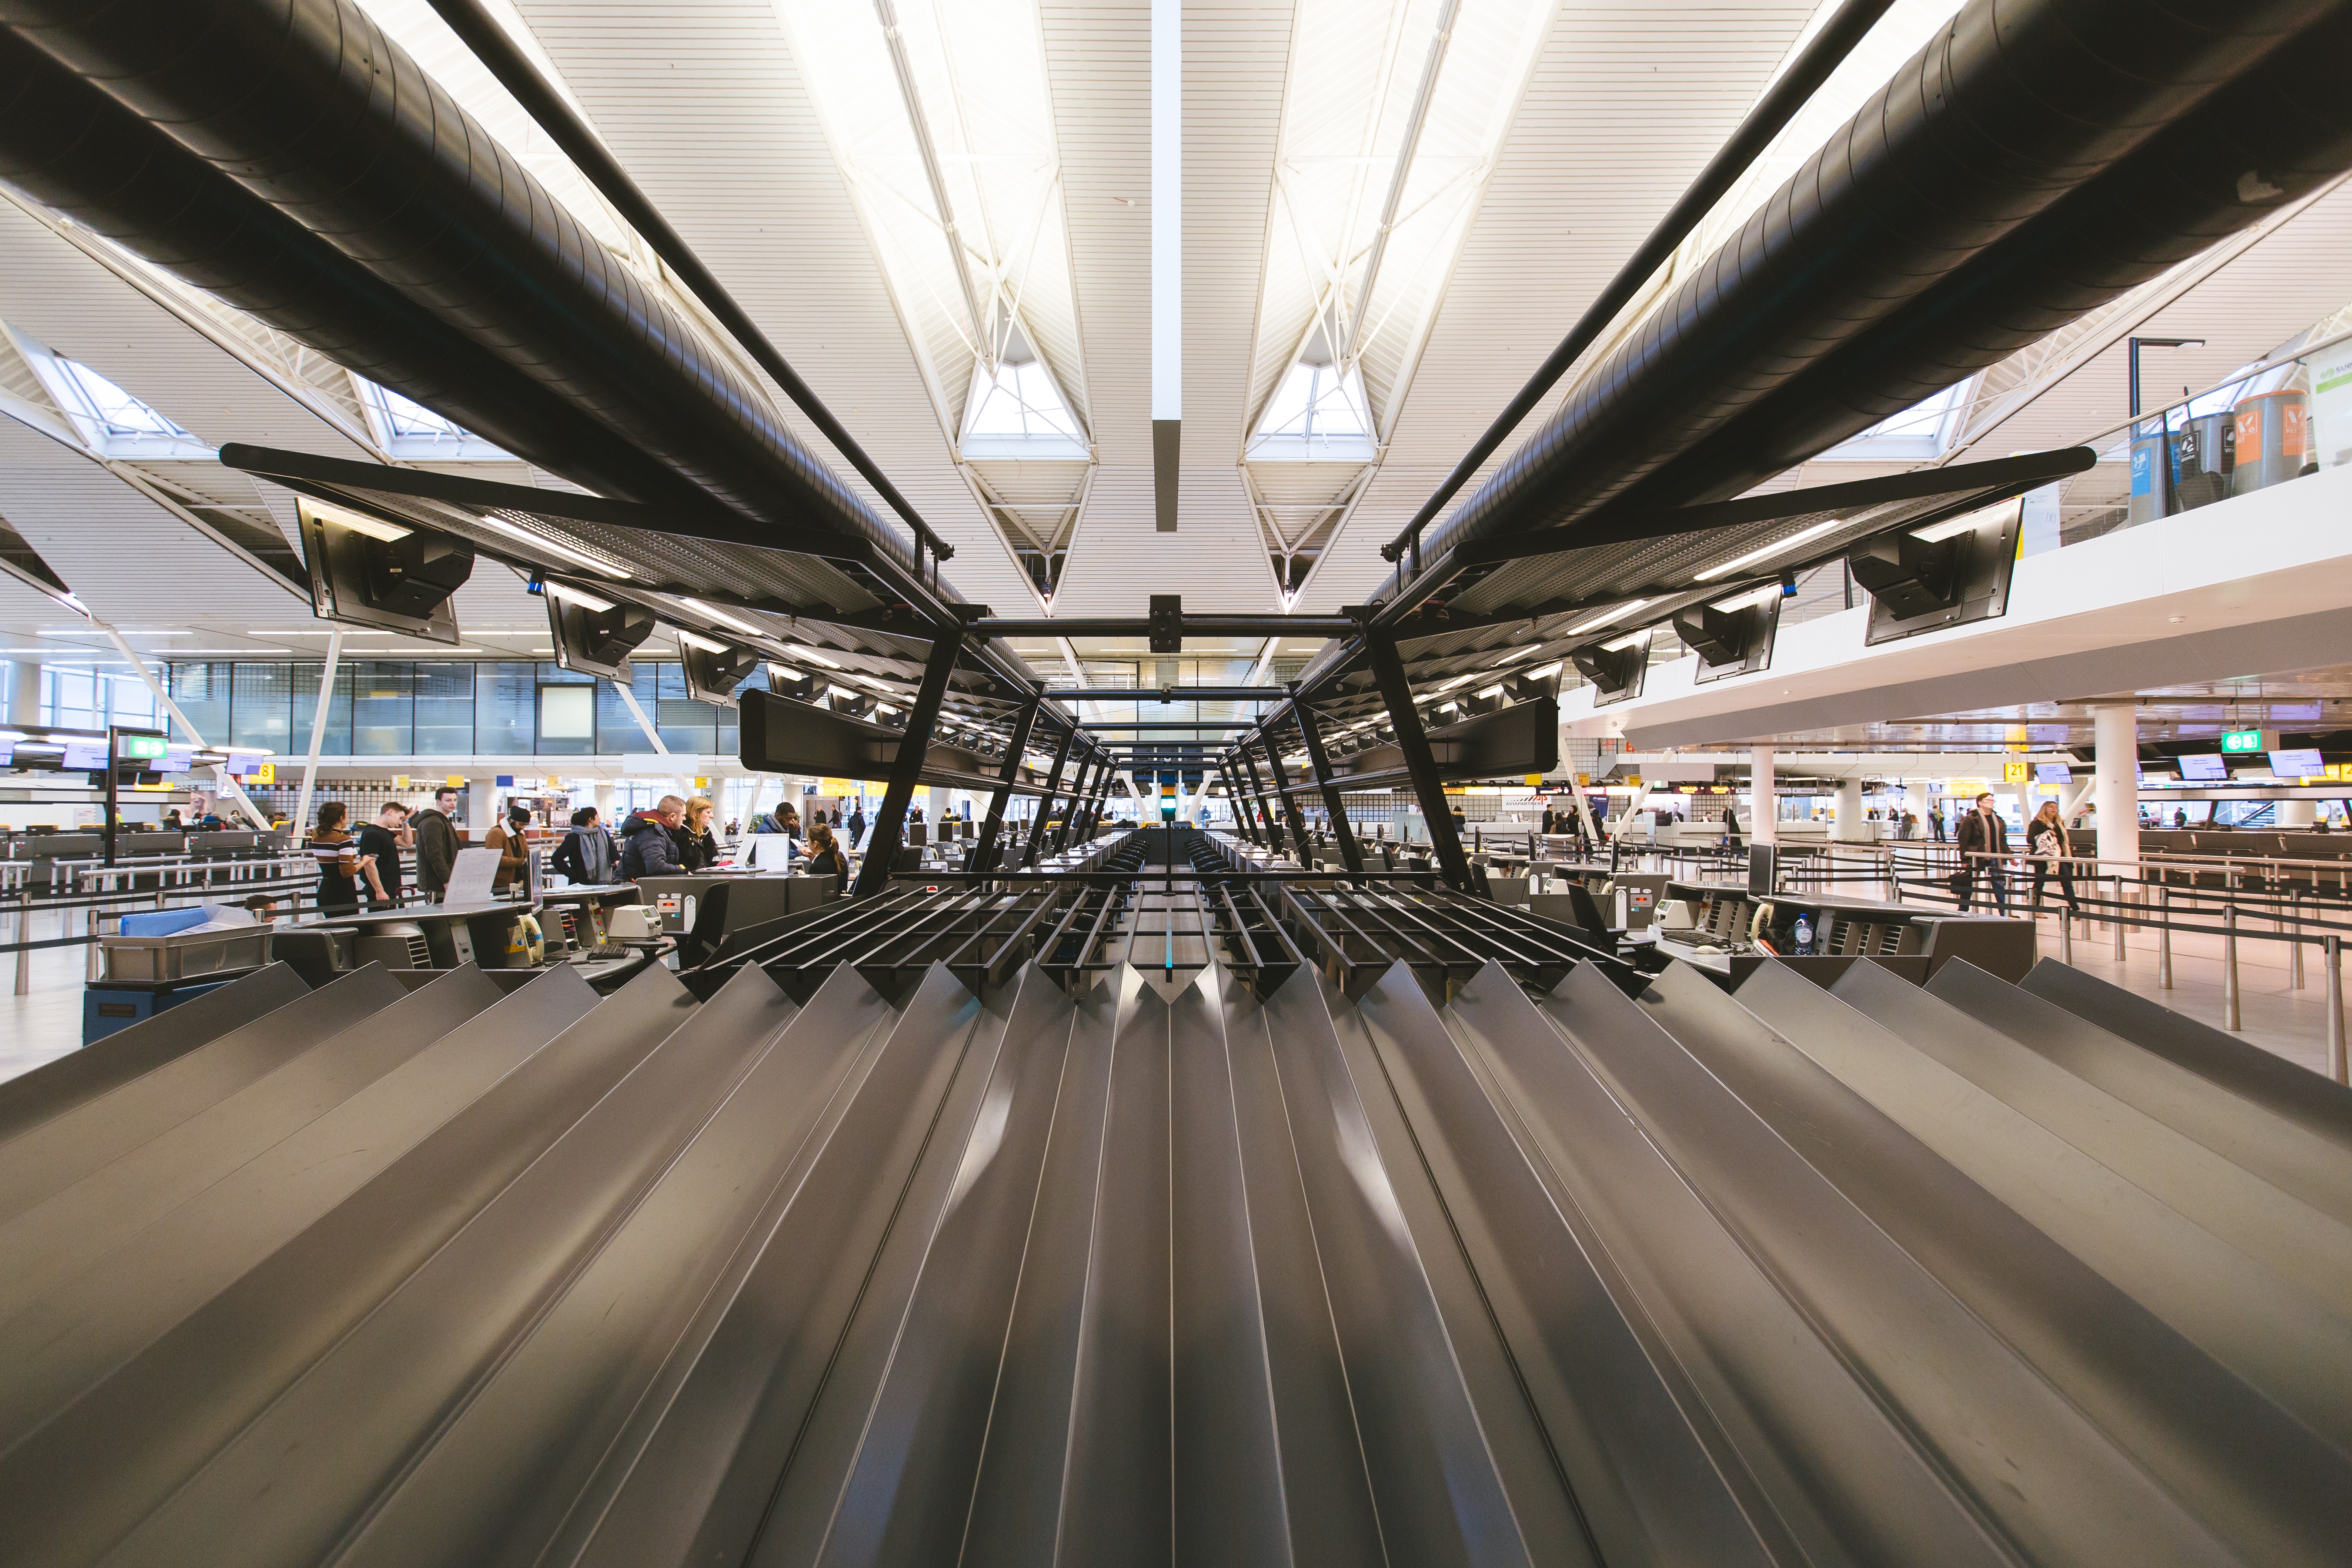
structure, airport, transport, public transport, airport terminal, metro station, infrastructure, rapid transit